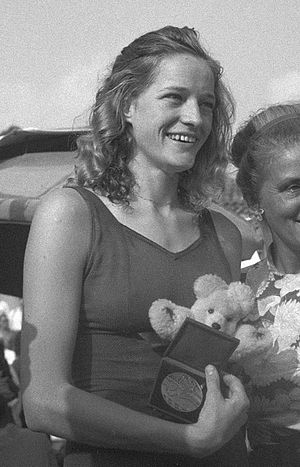
Karen Margrethe Harup
Karen Margrethe Harup Petersen født Harup, kendt som Lasse var en dansk svømmer, som vandt tre medaljer ved sommer-OL 1948 i London og er dermed sammen med skytten Anders Peter Nielsen den mest vindende dansker ved et enkelt OL, hvilket også er flere medaljer totalt end nogen anden danske kvinde har vundet ved OL.